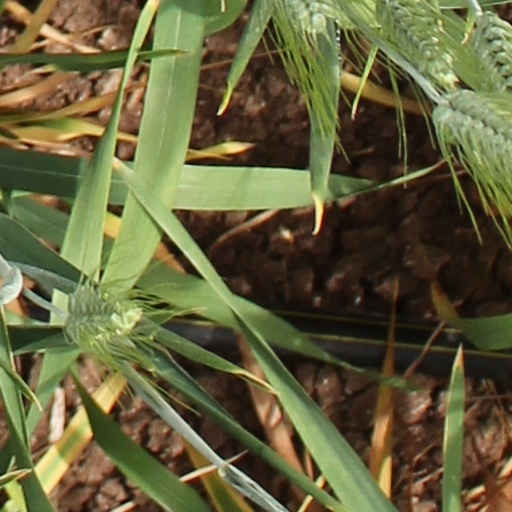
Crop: wheat